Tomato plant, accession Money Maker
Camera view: vertical (180 deg); turntable rotation: 210 degrees
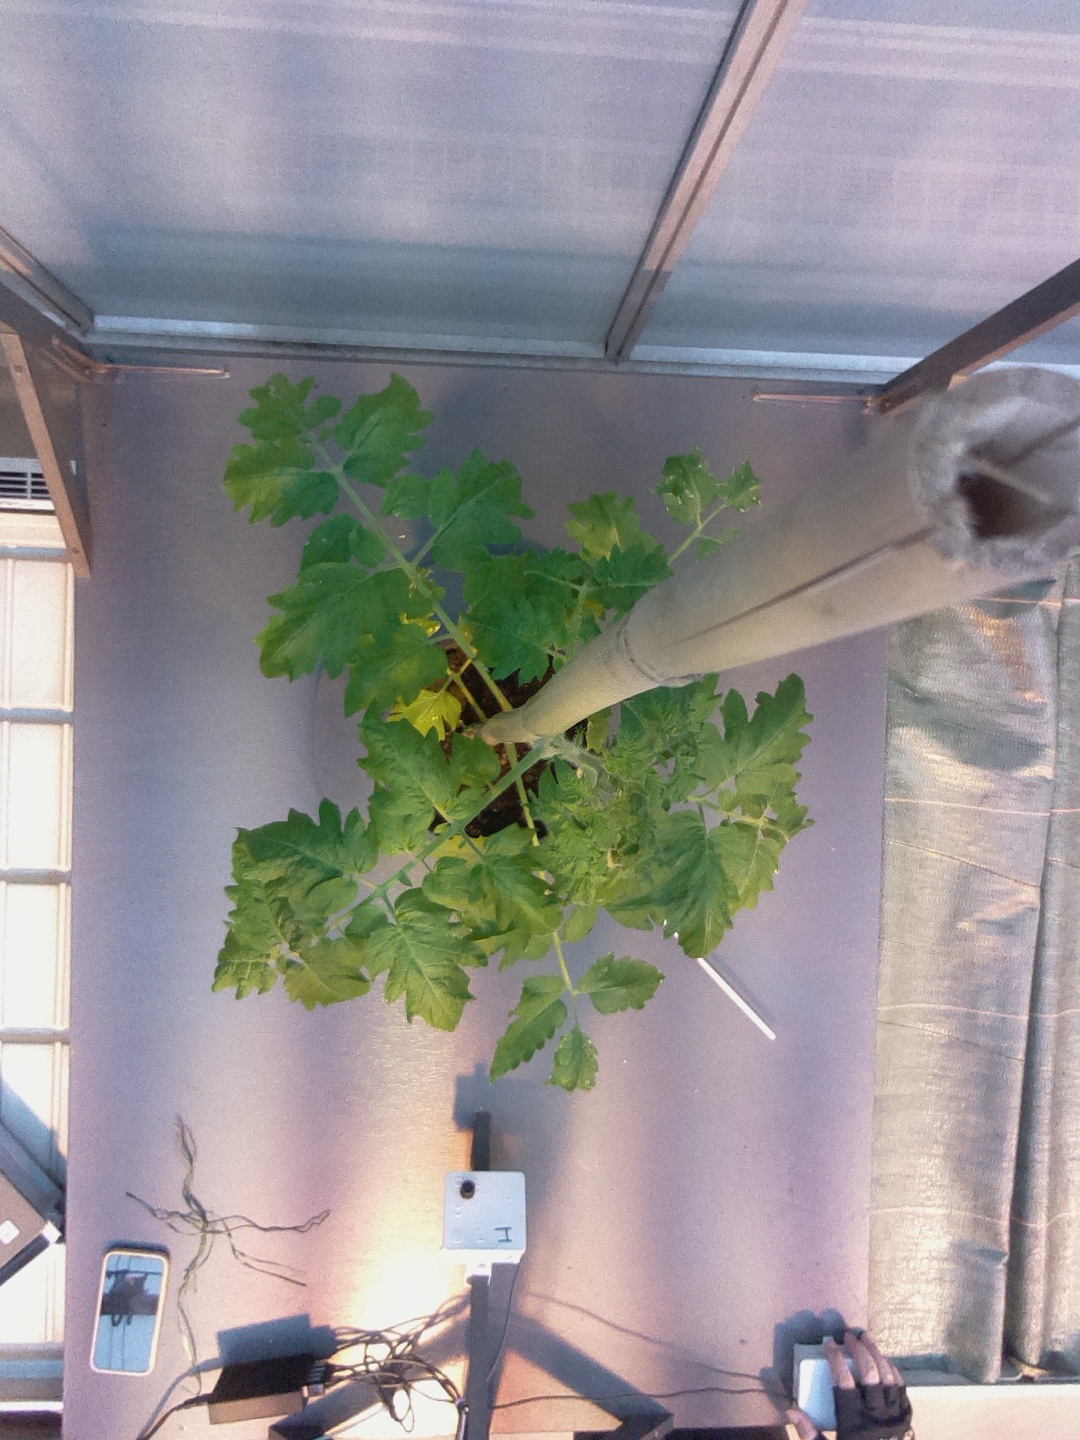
BBCH growth stage 53: 3 inflorescences visible